Grand Chalet

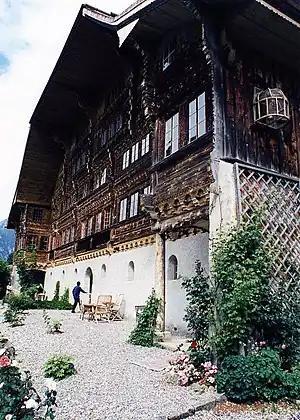
The south façade of the Grand Chalet with the birdcage on the side in 1996.

The Grand Chalet was built between 1752 and 1756. The masonry base is the work of Gabriel Massard. He and his workers built a special open-air lime kiln, specifically for the production of lime and gypsum for the masonry of the Grand Chalet. The wooden structure is the work of the master carpenter Joseph Genayne (also Geneyne or Geneine) of Château-d'Œx and his carpenters. The friezes and painted decorations are by Jean Raynaud and his wife Marie Perronet of Château-d'Œx. It took 43 days to complete the painted decorations, including verses, inscriptions, coats of arms and frescoes depicting flowers and symbolic animals.